Lay brother

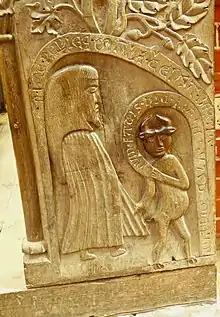
A misericord in the choir stalls for lay brethren (1280s) at Bad Doberan minster - Temptation of a lay brother by the devil

“At Cluny Abbey the manual work was relegated mostly to paid servants, but the Carthusians, the Cistercians, the Order of Grandmont, and most subsequent religious orders possessed lay Brothers, to whom they committed their secular cares. In particular, at Grandmont, the complete control of the order's property by the lay brothers led to serious disturbances, and finally to the ruin of the order; whereas the wiser regulations of the Cistercians provided against this danger and formed the model for the later orders. In England, the Benedictines made but slight use of lay brothers, finding the service of paid attendants more convenient.” Nonetheless, they are “mentioned in the customaries of the Abbey of St. Augustine at Canterbury and the Abbey of St. Peter at Westminster.”